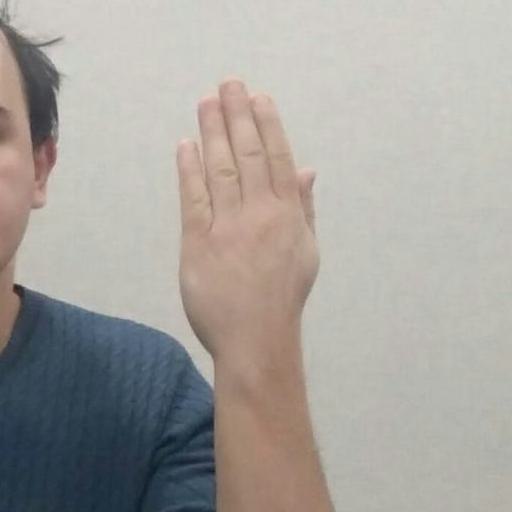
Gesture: stop_inverted